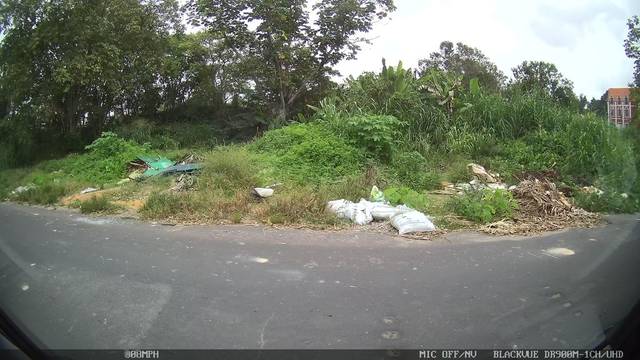
Region: Brazil
Coordinates: -3.061, -60.005